The Old Spaghetti Factory

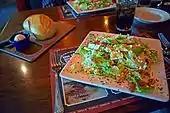
A BLT salad with pesto dressing and bread from The Old Spaghetti Factory

The chain was founded in Portland, Oregon, on January 10, 1969, by Guss Dussin. OSF International is the corporate name of the original, Portland-based company, which had 4,200 employees as of January 1994, in the U.S. and Japan. The Canadian locations are owned by a separate company, the Old Spaghetti Factory Canada Ltd., based in Vancouver.